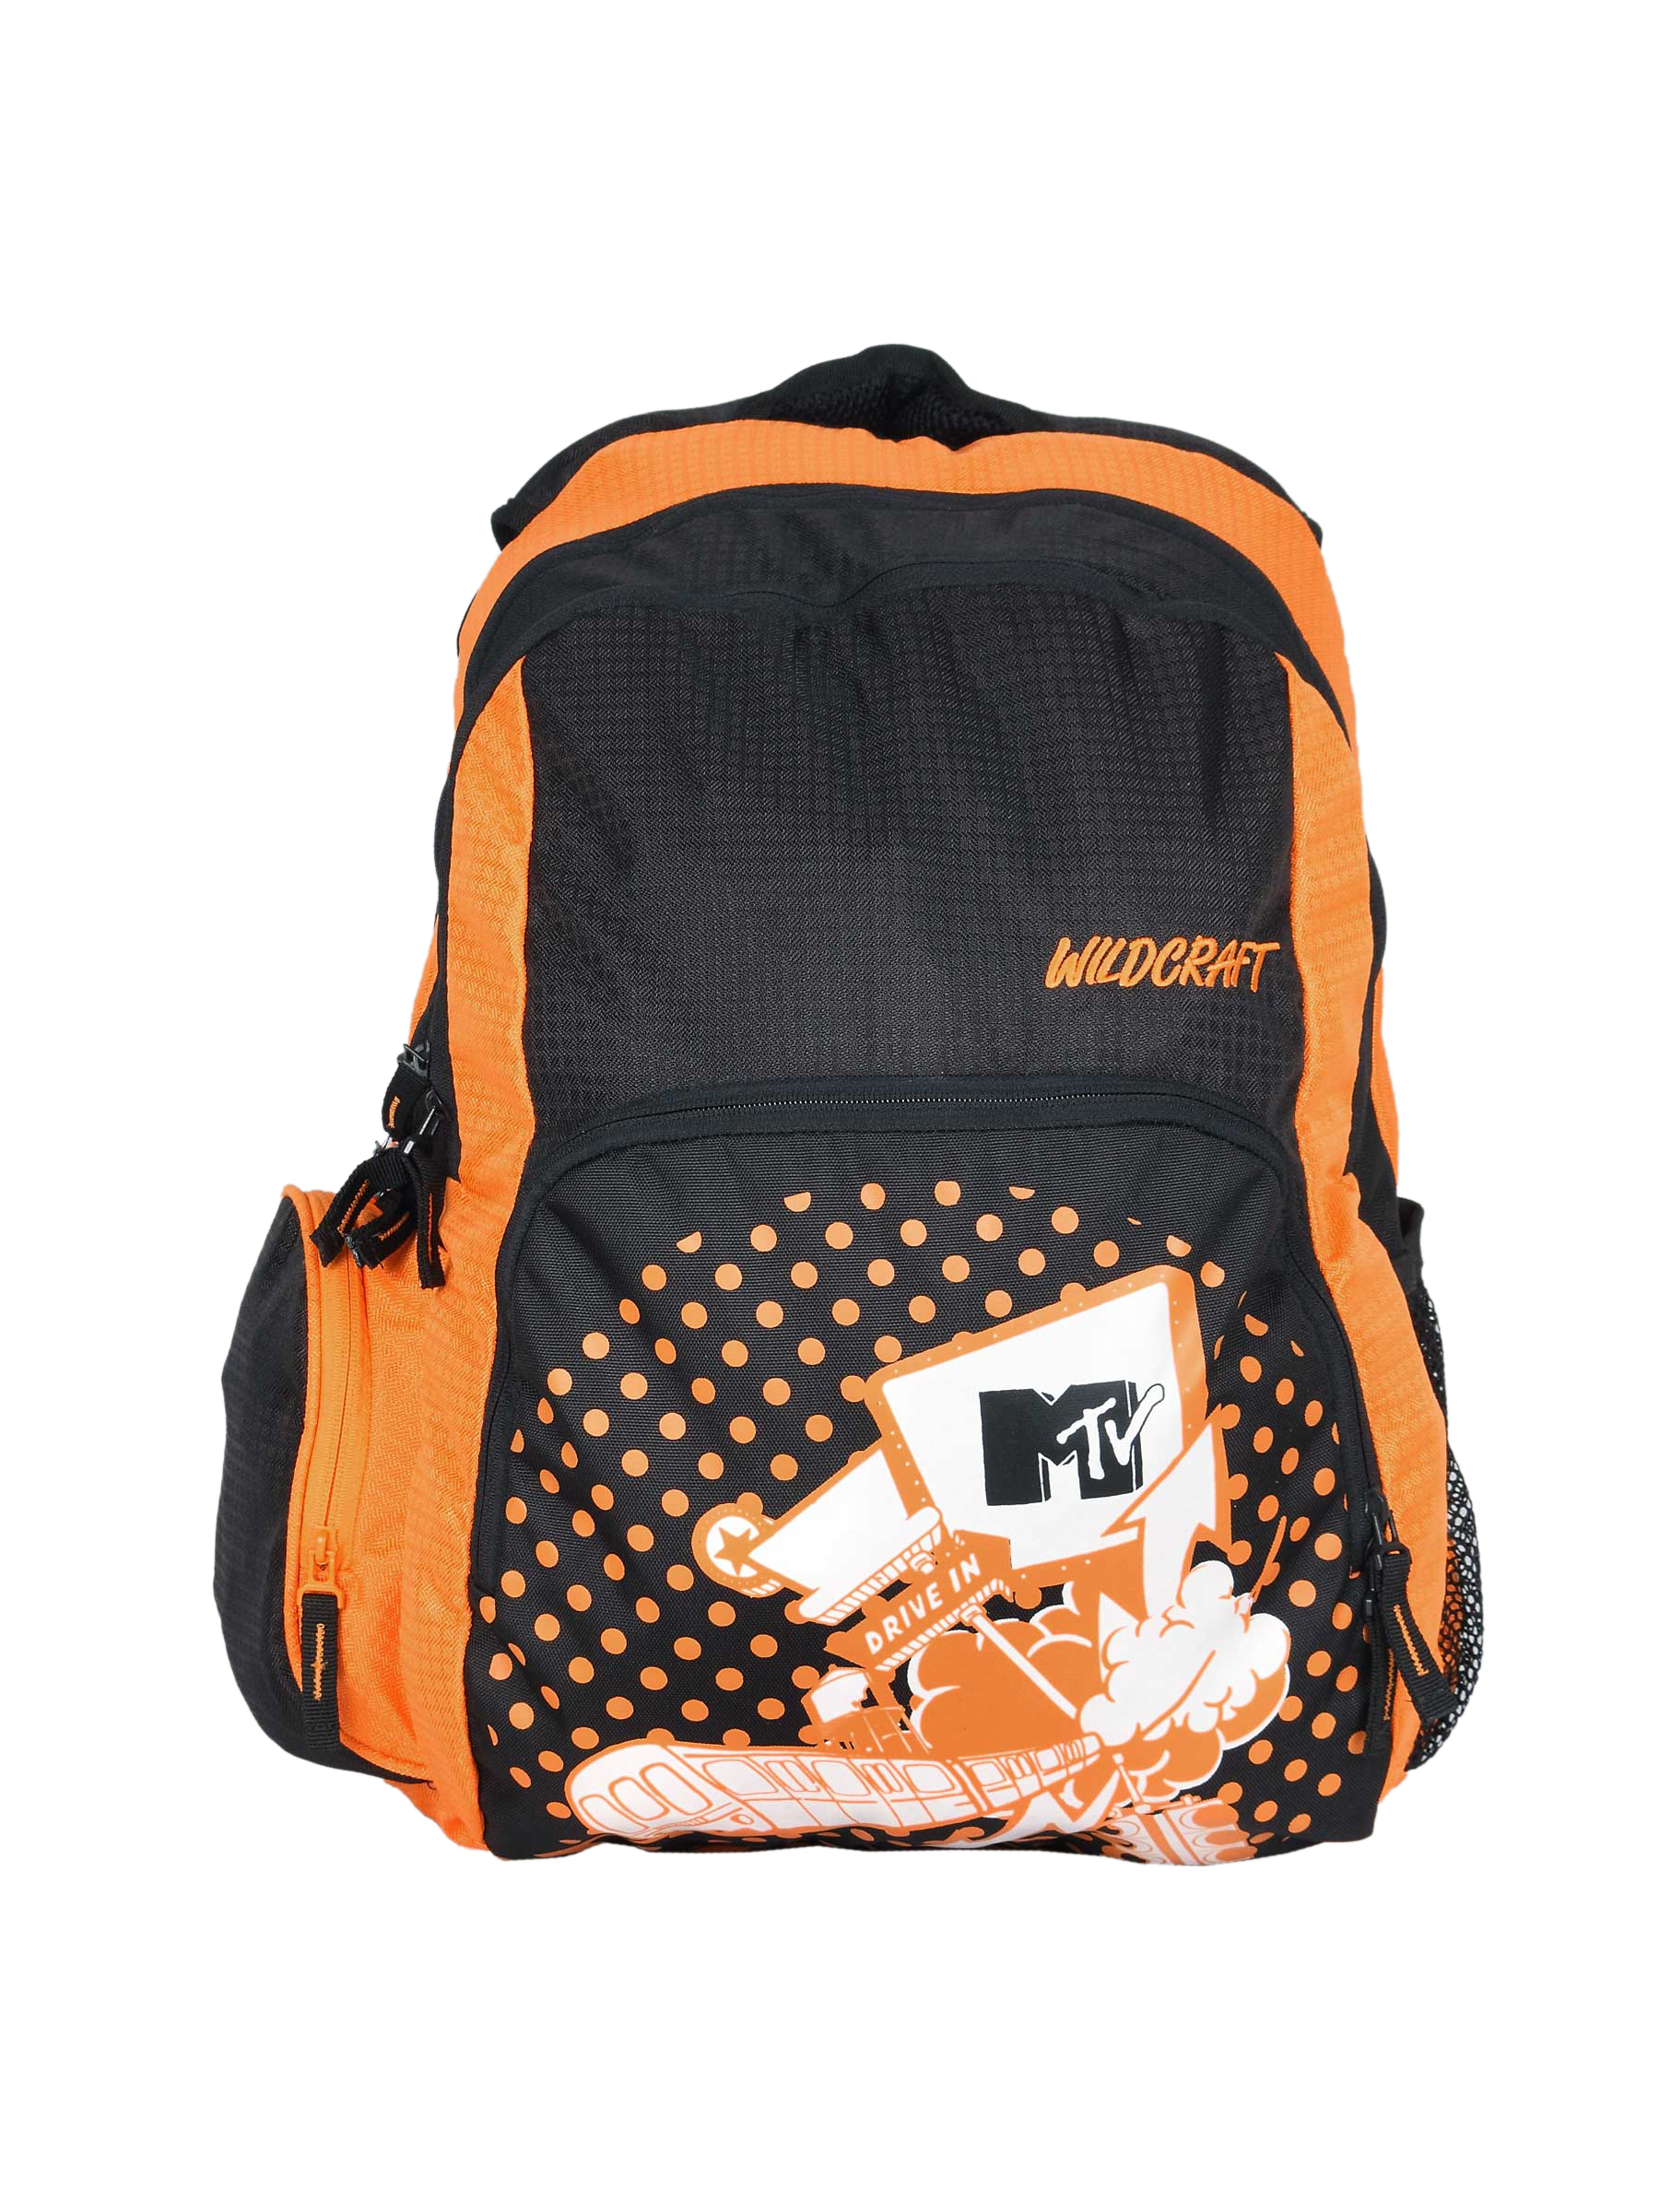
Wildcraft Unisex Orange Printed Backpack
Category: Accessories / Bags / Backpacks
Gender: Unisex
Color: Orange
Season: Winter 2015
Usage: Casual